Mad Professor Mariarti

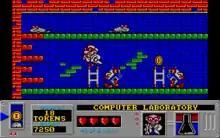
Screenshot shows two different enemy characters. The bottom panel shows, from left to right, the Professor's items, the currently selected item and score, his remaining lives, current weapon and health level.

A number of enemy characters are seen in the game, mostly themed around the laboratory in which they are situated (e.g. walking floppy disks and joysticks in the Computer Laboratory, round-bottom flasks and molecular models in the Chemical Research Dept, and mutant plants and animals in Biological Observations).